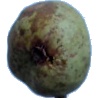
Label: pear_stone